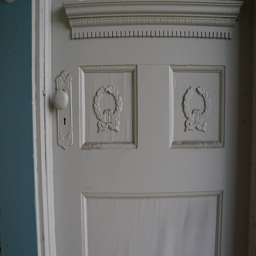
a locked door that was the original front entry of the house , now is nailed shut .